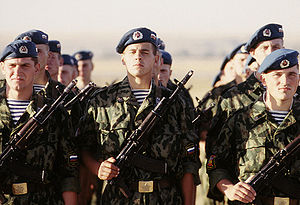
Ruslands militær
Russiske faldskærmssoldater under en øvelse i Kasakhstan
Ruslands militær har til opgave at forsvare Rusland mod ydre fjender, men har i forskelligt omfang også interne sikkerhedsopgaver. Ruslands militær er blandt verdens største og omfatter bl.a. soldater med forskellige håndvåben, militært isenkram som kampvogne, kampfly, krigsskibe og kernevåben.